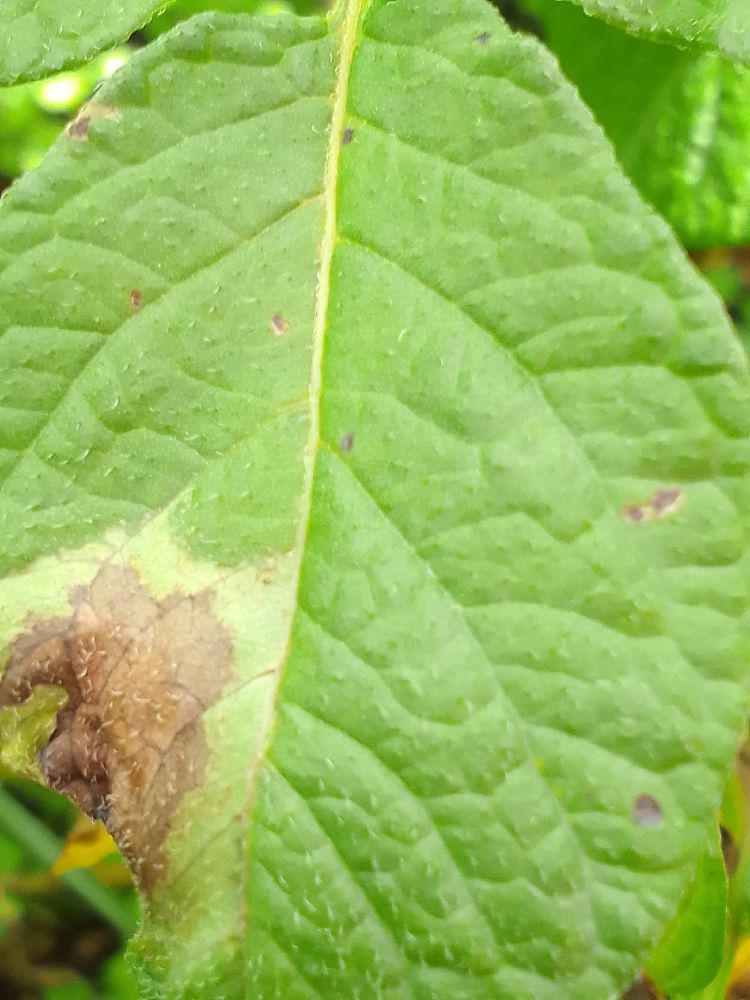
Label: Late blight